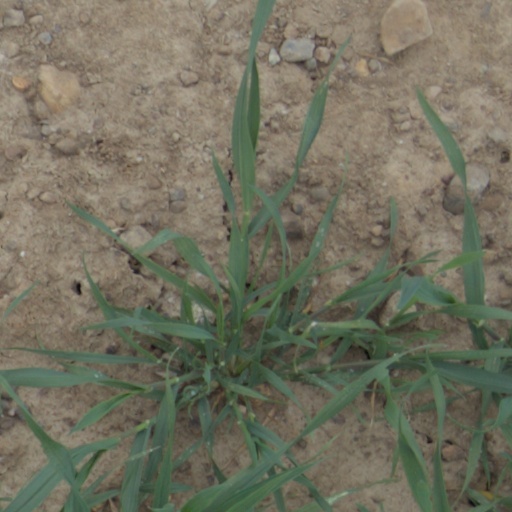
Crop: wheat